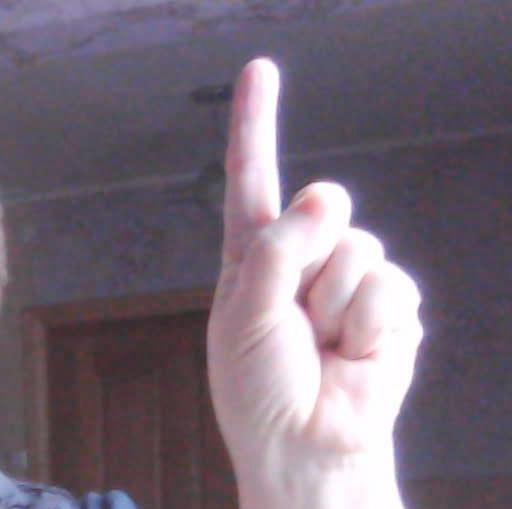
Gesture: one